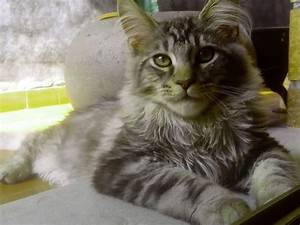
Label: gatto